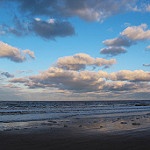
Label: sea